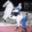
Label: horse